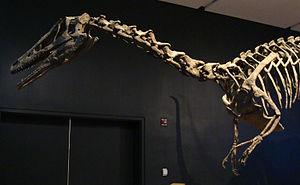
Austroraptor est un genre de dinosaures théropodes appartenant à la famille des Dromaeosauridae, qui vivaient en Amérique du Sud il y a 70 millions d'années.